Going Away

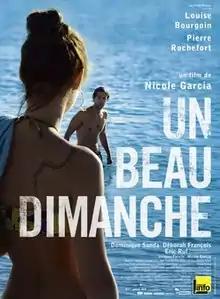
Film poster

Going Away is a 2013 French drama film directed by Nicole Garcia. It was screened in the Special Presentation section at the 2013 Toronto International Film Festival.